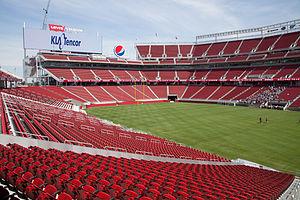
Le Levi's Stadium est un stade de football américain situé à Santa Clara, en Californie, aux États-Unis.
Les 49ers de San Francisco sont une franchise de football américain affiliée à la National Football League. Elle est basée depuis 1988 à Santa Clara, au sud de la région de la baie de San Francisco et évolue dans la Division Ouest de la National Football Conference. Les « Niners » jouent leurs matchs à domicile au Levi's Stadium.